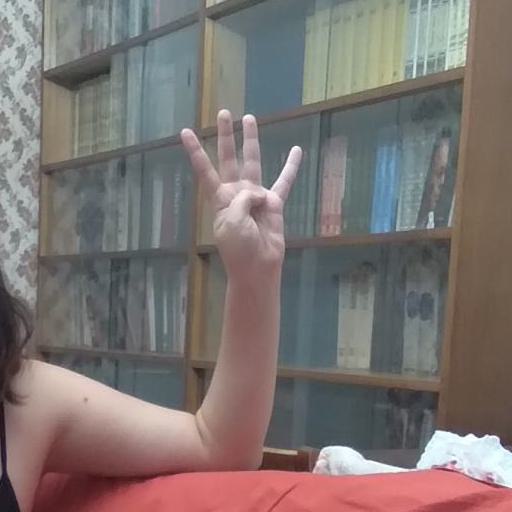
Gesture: four